Chavda dynasty

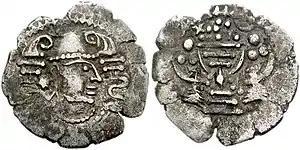
Chavdas of Gujarat, uncertain ruler, circa 760-850 CE. Sasanian-style crowned bust right / Fire altar with ribbons and attendants; star and crescent flanking flames.

The author of the "Ratnamálá" says that in 696 CE (Samvat 752) Jayaśekhara, the Chavda king of Pañchásar was attacked by the Chaulukya king Bhuvaḍa of Kalyánakaṭaka in Kanyákubja (probably Kanauj) and slain by Bhuvaḍa in battle. Before his death Jayaśekhara, he sent his pregnant wife Rupasundarí to the forest in charge of her brother Surapála, one of his chief warriors. After Jayaśekhara's death, Rupasundarí gave birth to a son named Vanarája.